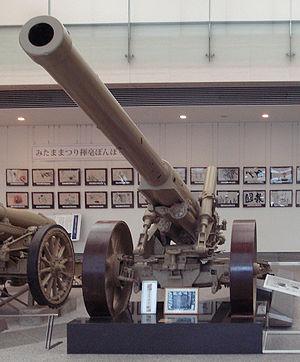
L'utilisation de l'artillerie au Japon a commencé au cours de la période Sengoku au XVIᵉ siècle et s'est développée jusqu'à nos jours.